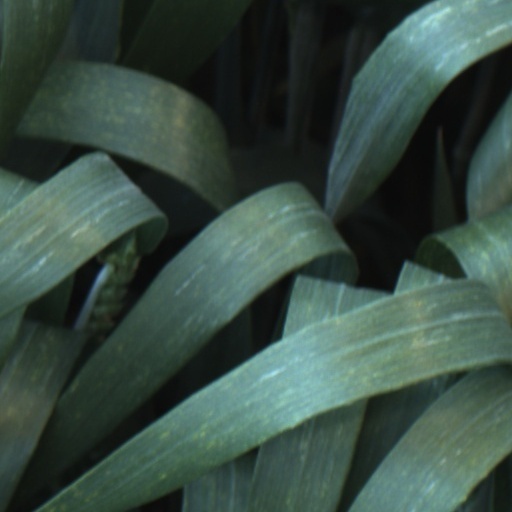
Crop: wheat